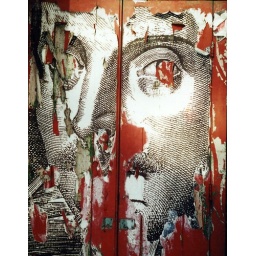
girl in red